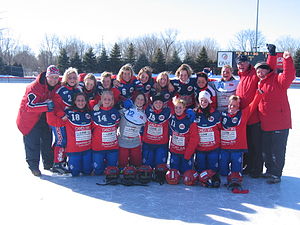
Bandy / Historie / Bandy i dag
Norges damelandshold
Bandy er en boldsport i hockey-familien på isbane, hvor spillet udkæmpes mellem to hold, hver med 11 skøjteløbende spillere, der forsynet med krumme stave, efter fastlagte regler, skal føre en massiv lille bold af gummi ind i modstandernes mål.